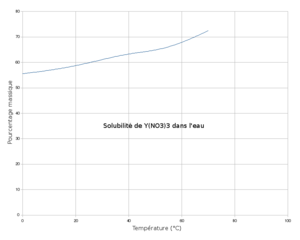
Solubilité du nitrate d'yttrium dans l'eau en fonction de la température
Le nitrate d'yttrium est un solide blanc déliquescent composé d'azote, d'oxygène et d'yttrium.